Muslim conquests of Afghanistan

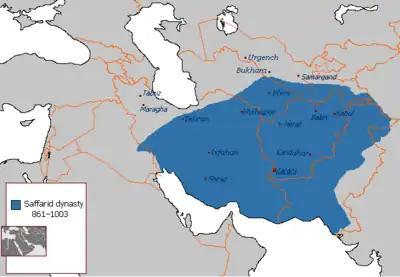
Saffarid rule at its greatest extent under Ya'qub b. al-Layth al-Saffar

The Tahirid rule was overthrown by Ya'qub ibn al-Layth al-Saffar of Sistan, the first independent Iranian ruler in the post-Islamic era. He also fought against the Abbasid Caliphate. He joined the 'ayyar band of Salih b. al-Nadr/Nasr, who was recognised as Bust's amir in 852. al-Nasr aimed at taking over whole of Sistan and drove out the Tahirid governor in 854, with Sistan ceasing to be under the direct control of the Caliphate. al-Nasr himself was overthrown by Dirham b. Nasr who was overthrown by Ya'qub in 861. Ya'qub and his brother Amr advanced as far as Baghdad and to Kabul itself in eastern Afghanistan with their dynamism, advancing along the historic route taken by the modern Lashkargah-Qandahar-Ghazni-Kabul road. Their eastern campaigns are documented by Arabic sources of Al-Masudi's "Murūj adh-dhahab", Ibn al-Athir's "al-Kāmil fi't-tā'rīkh" and "Tarikh-e-Sistan". The Persian historian Gardizi's "Zain al-akhbār" also mentions the Saffarid campaigns.